M8 Bridge to Nowhere

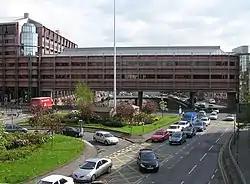
The Charing Cross Podium with Tay House built on the structure

The structure officially called the Charing Cross Podium was always intended to have a development of some sort on the top level. However, the incomplete structure looked like a bridge and was often referred to as the 'Bridge to Nowhere'. When the western flank of the inner ring road was being prepared for tender in the mid-1960s the designer, Scott Wilson & Partners, advised Glasgow Corporation to include the development as part of the motorway construction contract. The Corporation ignored this advice, hoping that a developer would take on the project, along with its cost. The original masterplan for the area was devised by the London architectural firm R. Seifert Company and Partnership, which entailed the construction of two large mixed use commercial complexes in the area: which became the Anderston Centre, and the Charing Cross Complex – part of the latter would be built on the podium structure. In the end, the Charing Cross scheme was pruned back in ambition, leaving the podium unused for over two decades, attracting notoriety at a time when the entire M8 construction project was the subject of very divided public opinion.